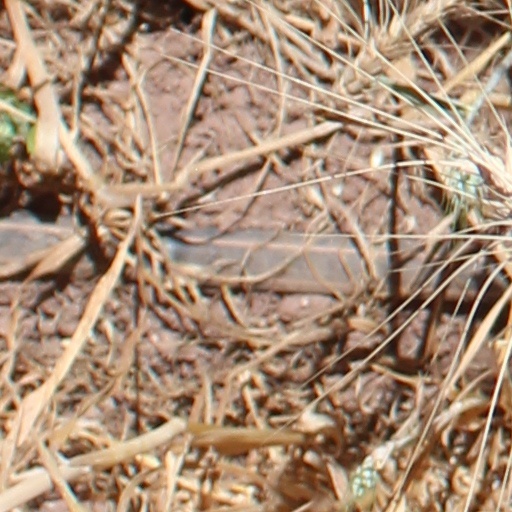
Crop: wheat